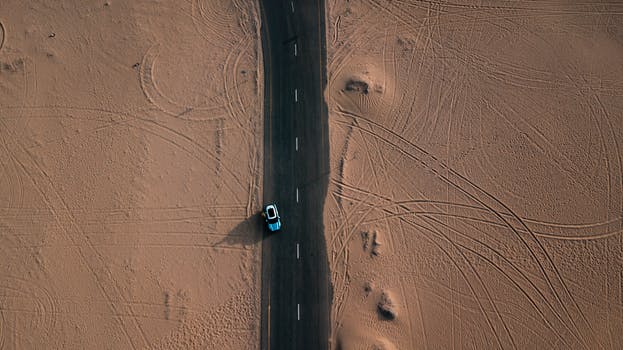
Label: No Watermark